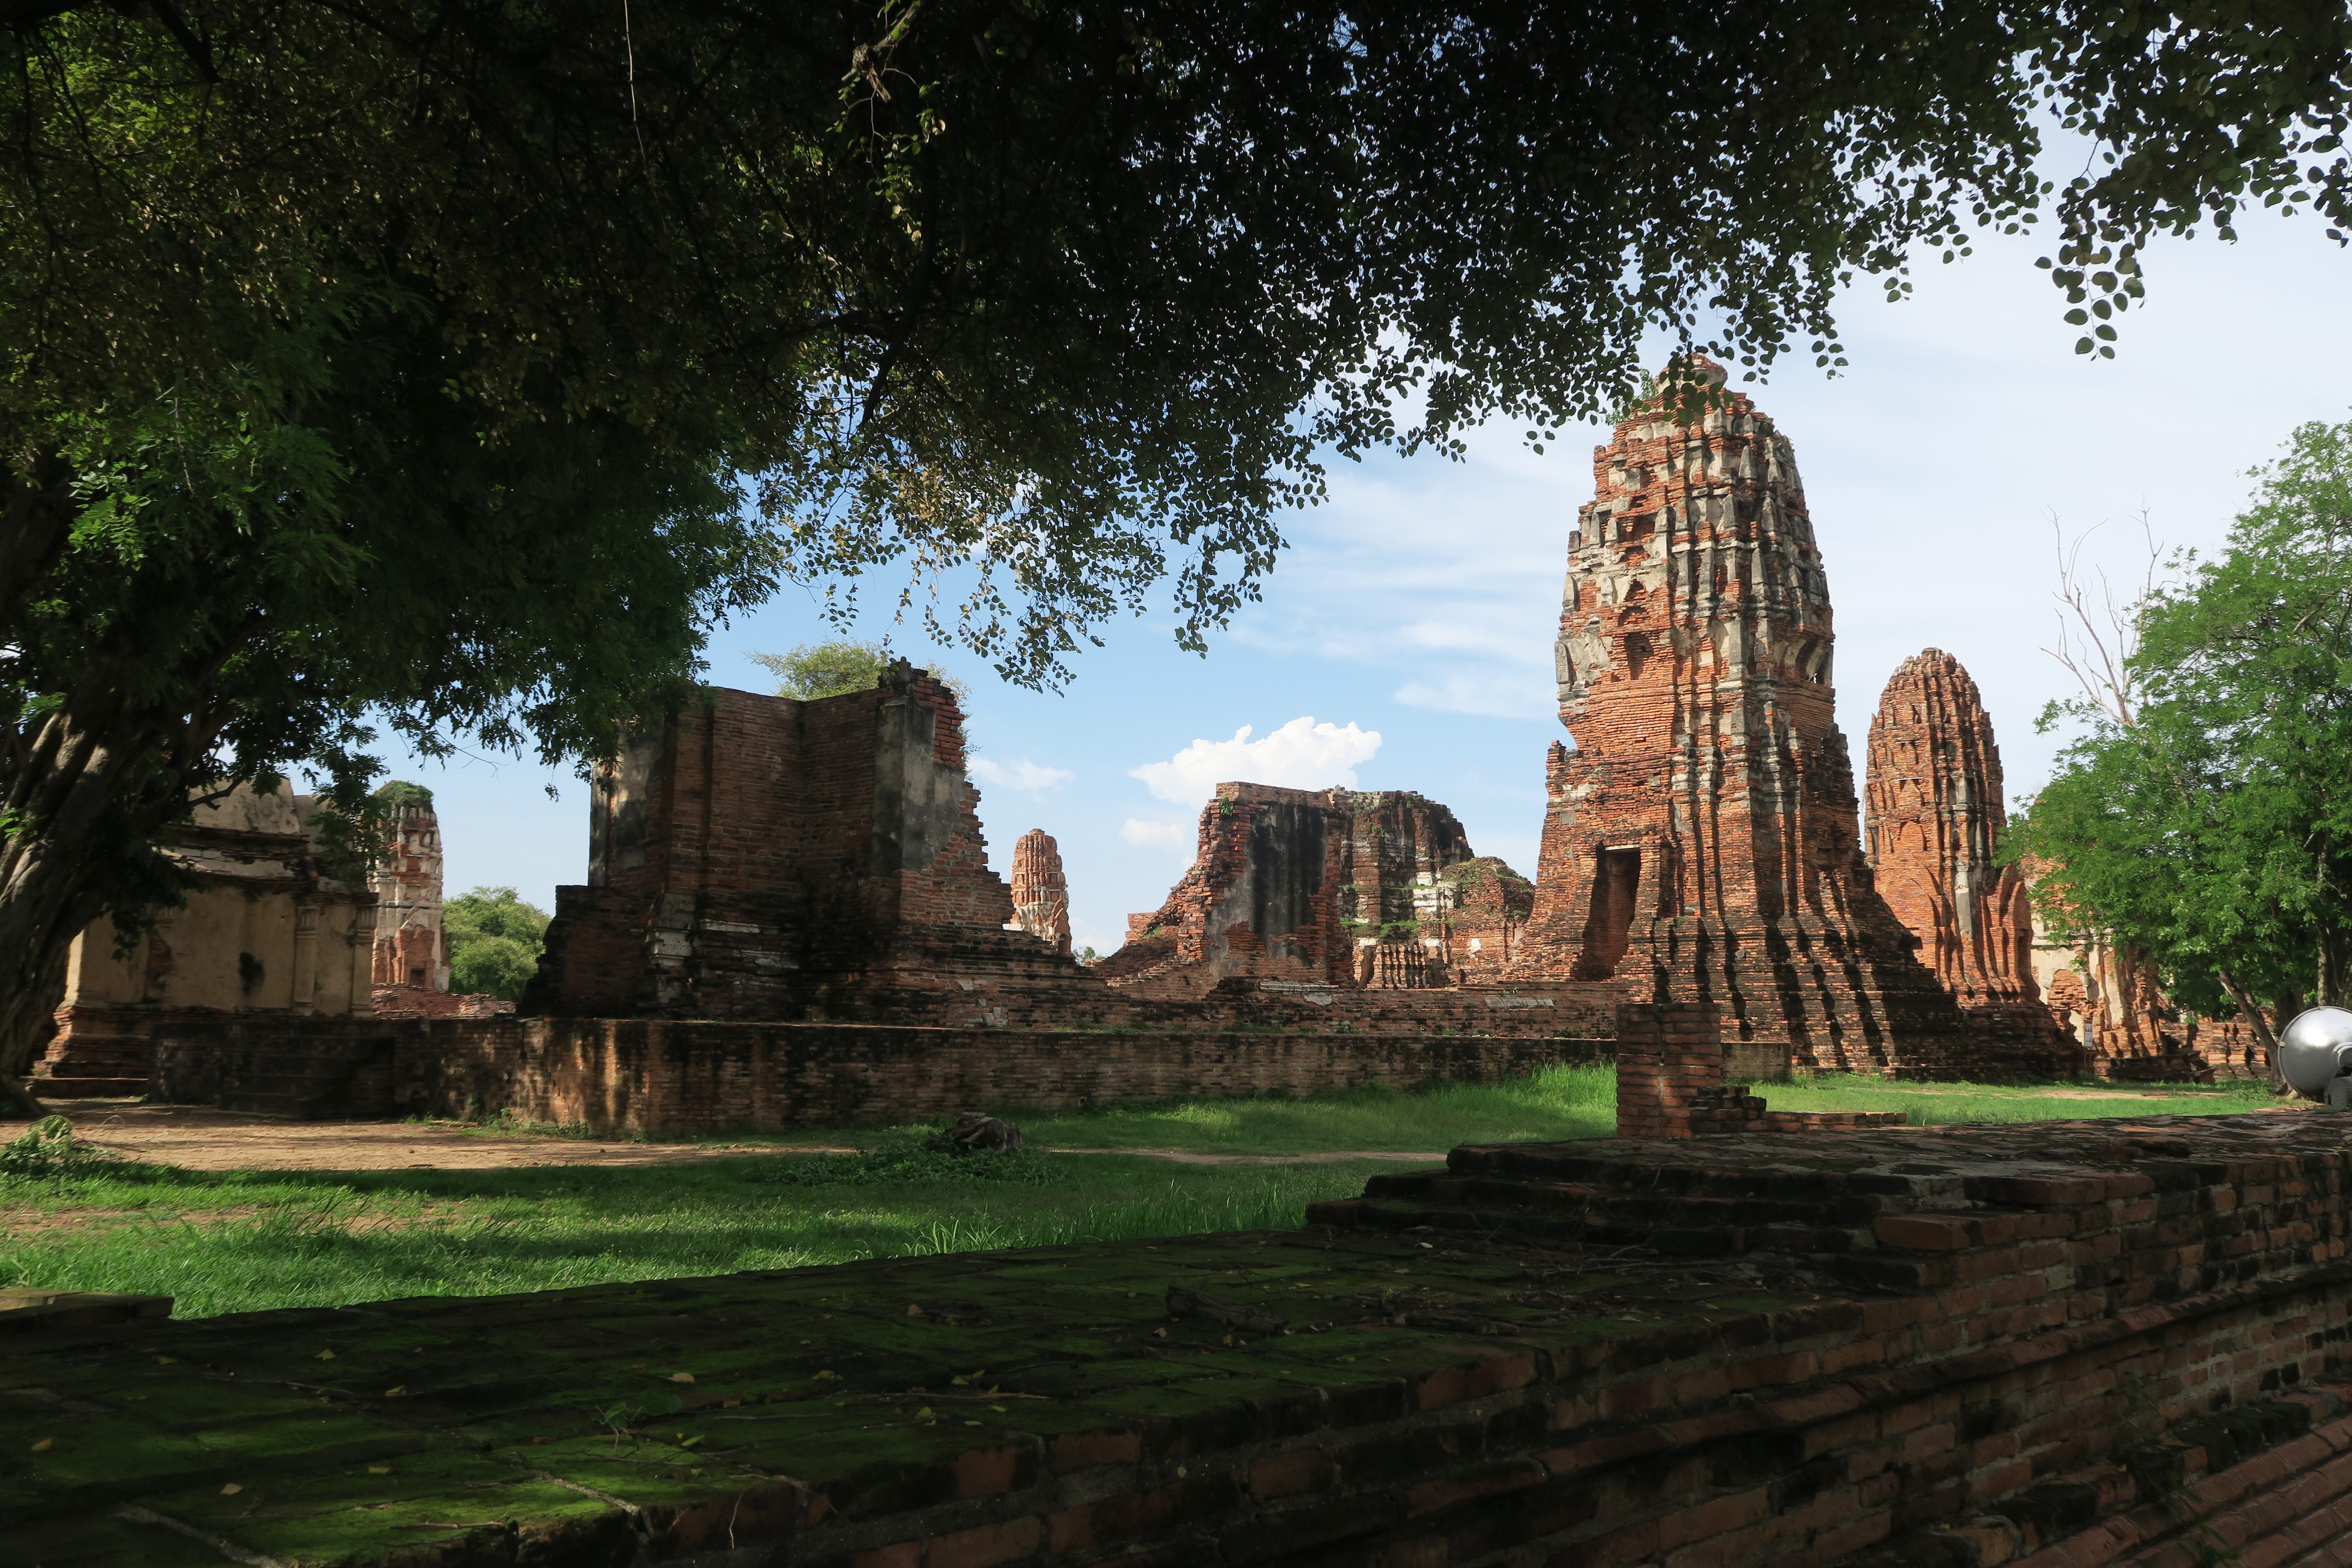
building, landmark, ruin, place of worship, thailand, temple, ruins, buddha, wat, ayutthaya, archaeological site, old temple, historic site, ancient history